Avebury

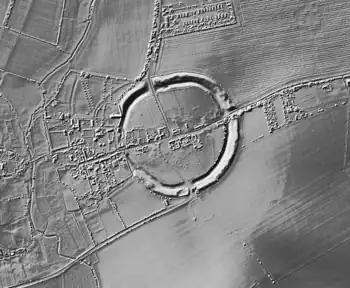
LIDAR topography (using aerial laser scanning) shows the huge bank and ditch surrounding the stones

What is now termed the Mesolithic period in Britain lasted from circa 11,600 to 7,800 BP, at a time when the island was heavily forested and when there was still a land mass, called Doggerland, which connected Britain to continental Europe. During this era, those humans living in Britain were hunter-gatherers, often moving around the landscape in small familial or tribal groups in search of food and other resources. Archaeologists have unearthed evidence that there were some of these hunter-gatherers active around Avebury during the Late Mesolithic, with stray finds of flint tools, dated between 7000 and 4000 BC, having been found in the area. The most important of these discoveries is a densely scattered collection of worked flints found to the west of Avebury, which has led archaeologists to believe that that spot was a flint working site occupied over a period of several weeks by a group of nomadic hunter-gatherers who had set up camp there.